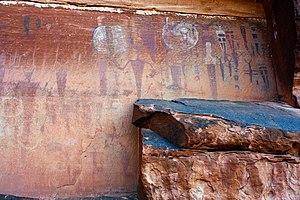
Les Courthouse Wash Pictographs constituent un site archéologique dans le comté de Grand, dans l'Utah, aux États-Unis. Protégé au sein du parc national des Arches, ce site est inscrit au Registre national des lieux historiques depuis le 1ᵉʳ avril 1976.